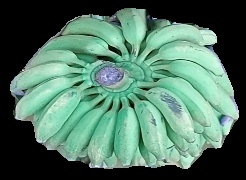
Variety: elakki-bale
Grade: grade1